Italian auxiliary cruiser Ramb II

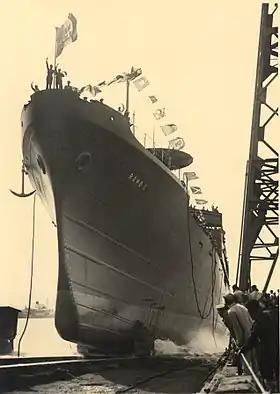
RAMB II being launched at Monfalcone (1937).

Medium-small but very modern vessels for the era, the four RAMBs could carry approximately 2,400 tons of cargo, as well as twelve passengers. Two passengers could be accommodated in a luxury apartment with a bedroom, living room and facilities, and ten in twin bedrooms. The ship had a private deck reserved for passengers (separate from the crew), a dining room with views, and two verandas for the smokers. Passenger accommodations were air-conditioned.